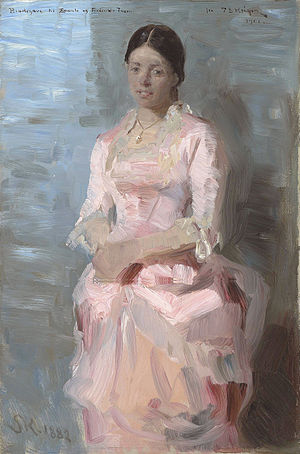
Laurits Tuxen / Kort oversigt
P.S. Krøyer: Frederikke Tuxen, 1882.